Sam Parish

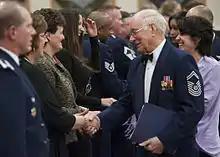
Parish congratulates Civilian Supervisor of the Year Category 2 Award Winner Annette Terry at Malmstron Air Force Base in February 2013.

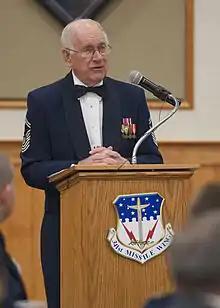
Parish speaks to members of Team Malmstrom during the 2012 Annual Awards Banquet at the Grizzly Bend in February 2013.

Parish was born in Marianna, Florida, and attended Malone High School. He joined the United States Air Force in December 1954.